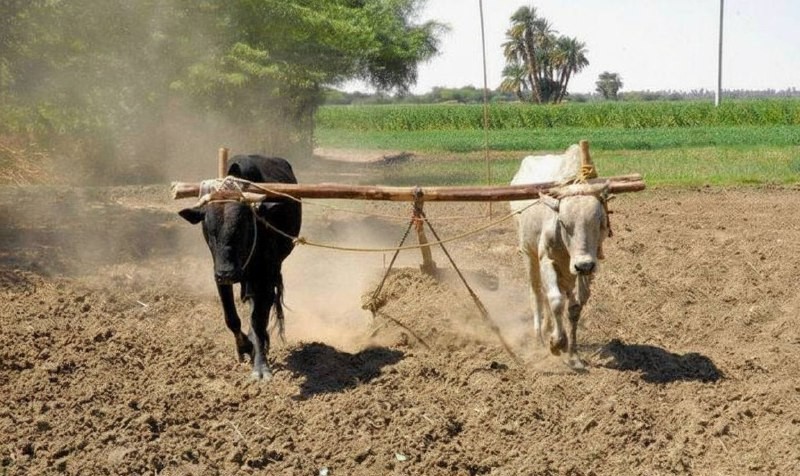
الوصف بالفصحى: يشقُّ ثورانِ، أحدهما أسودُ والآخرُ أبيضُ، تربةَ الحقلِ الجافةَ بجرِّ المحراثِ الخشبي التقليدي لتهيئتِها لموسمِ زراعةٍ
الوصف بالعامية السودانية: تورين واحد أسود والتاني أبيض، شادين المحراث وقاعدين يقلبوا في الواطاة عشان يجهزوها للزراعة
التصنيف: Agriculture & Livestock